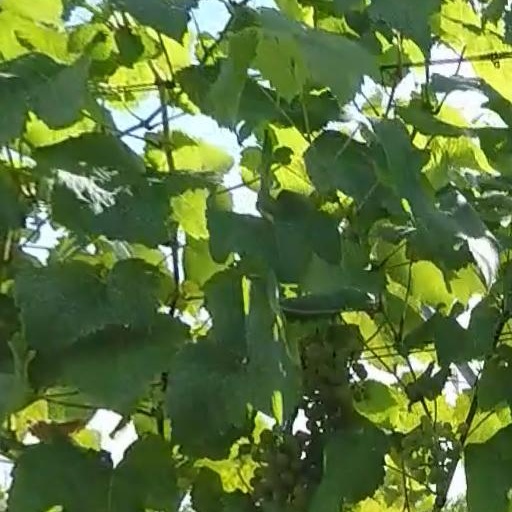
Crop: grape